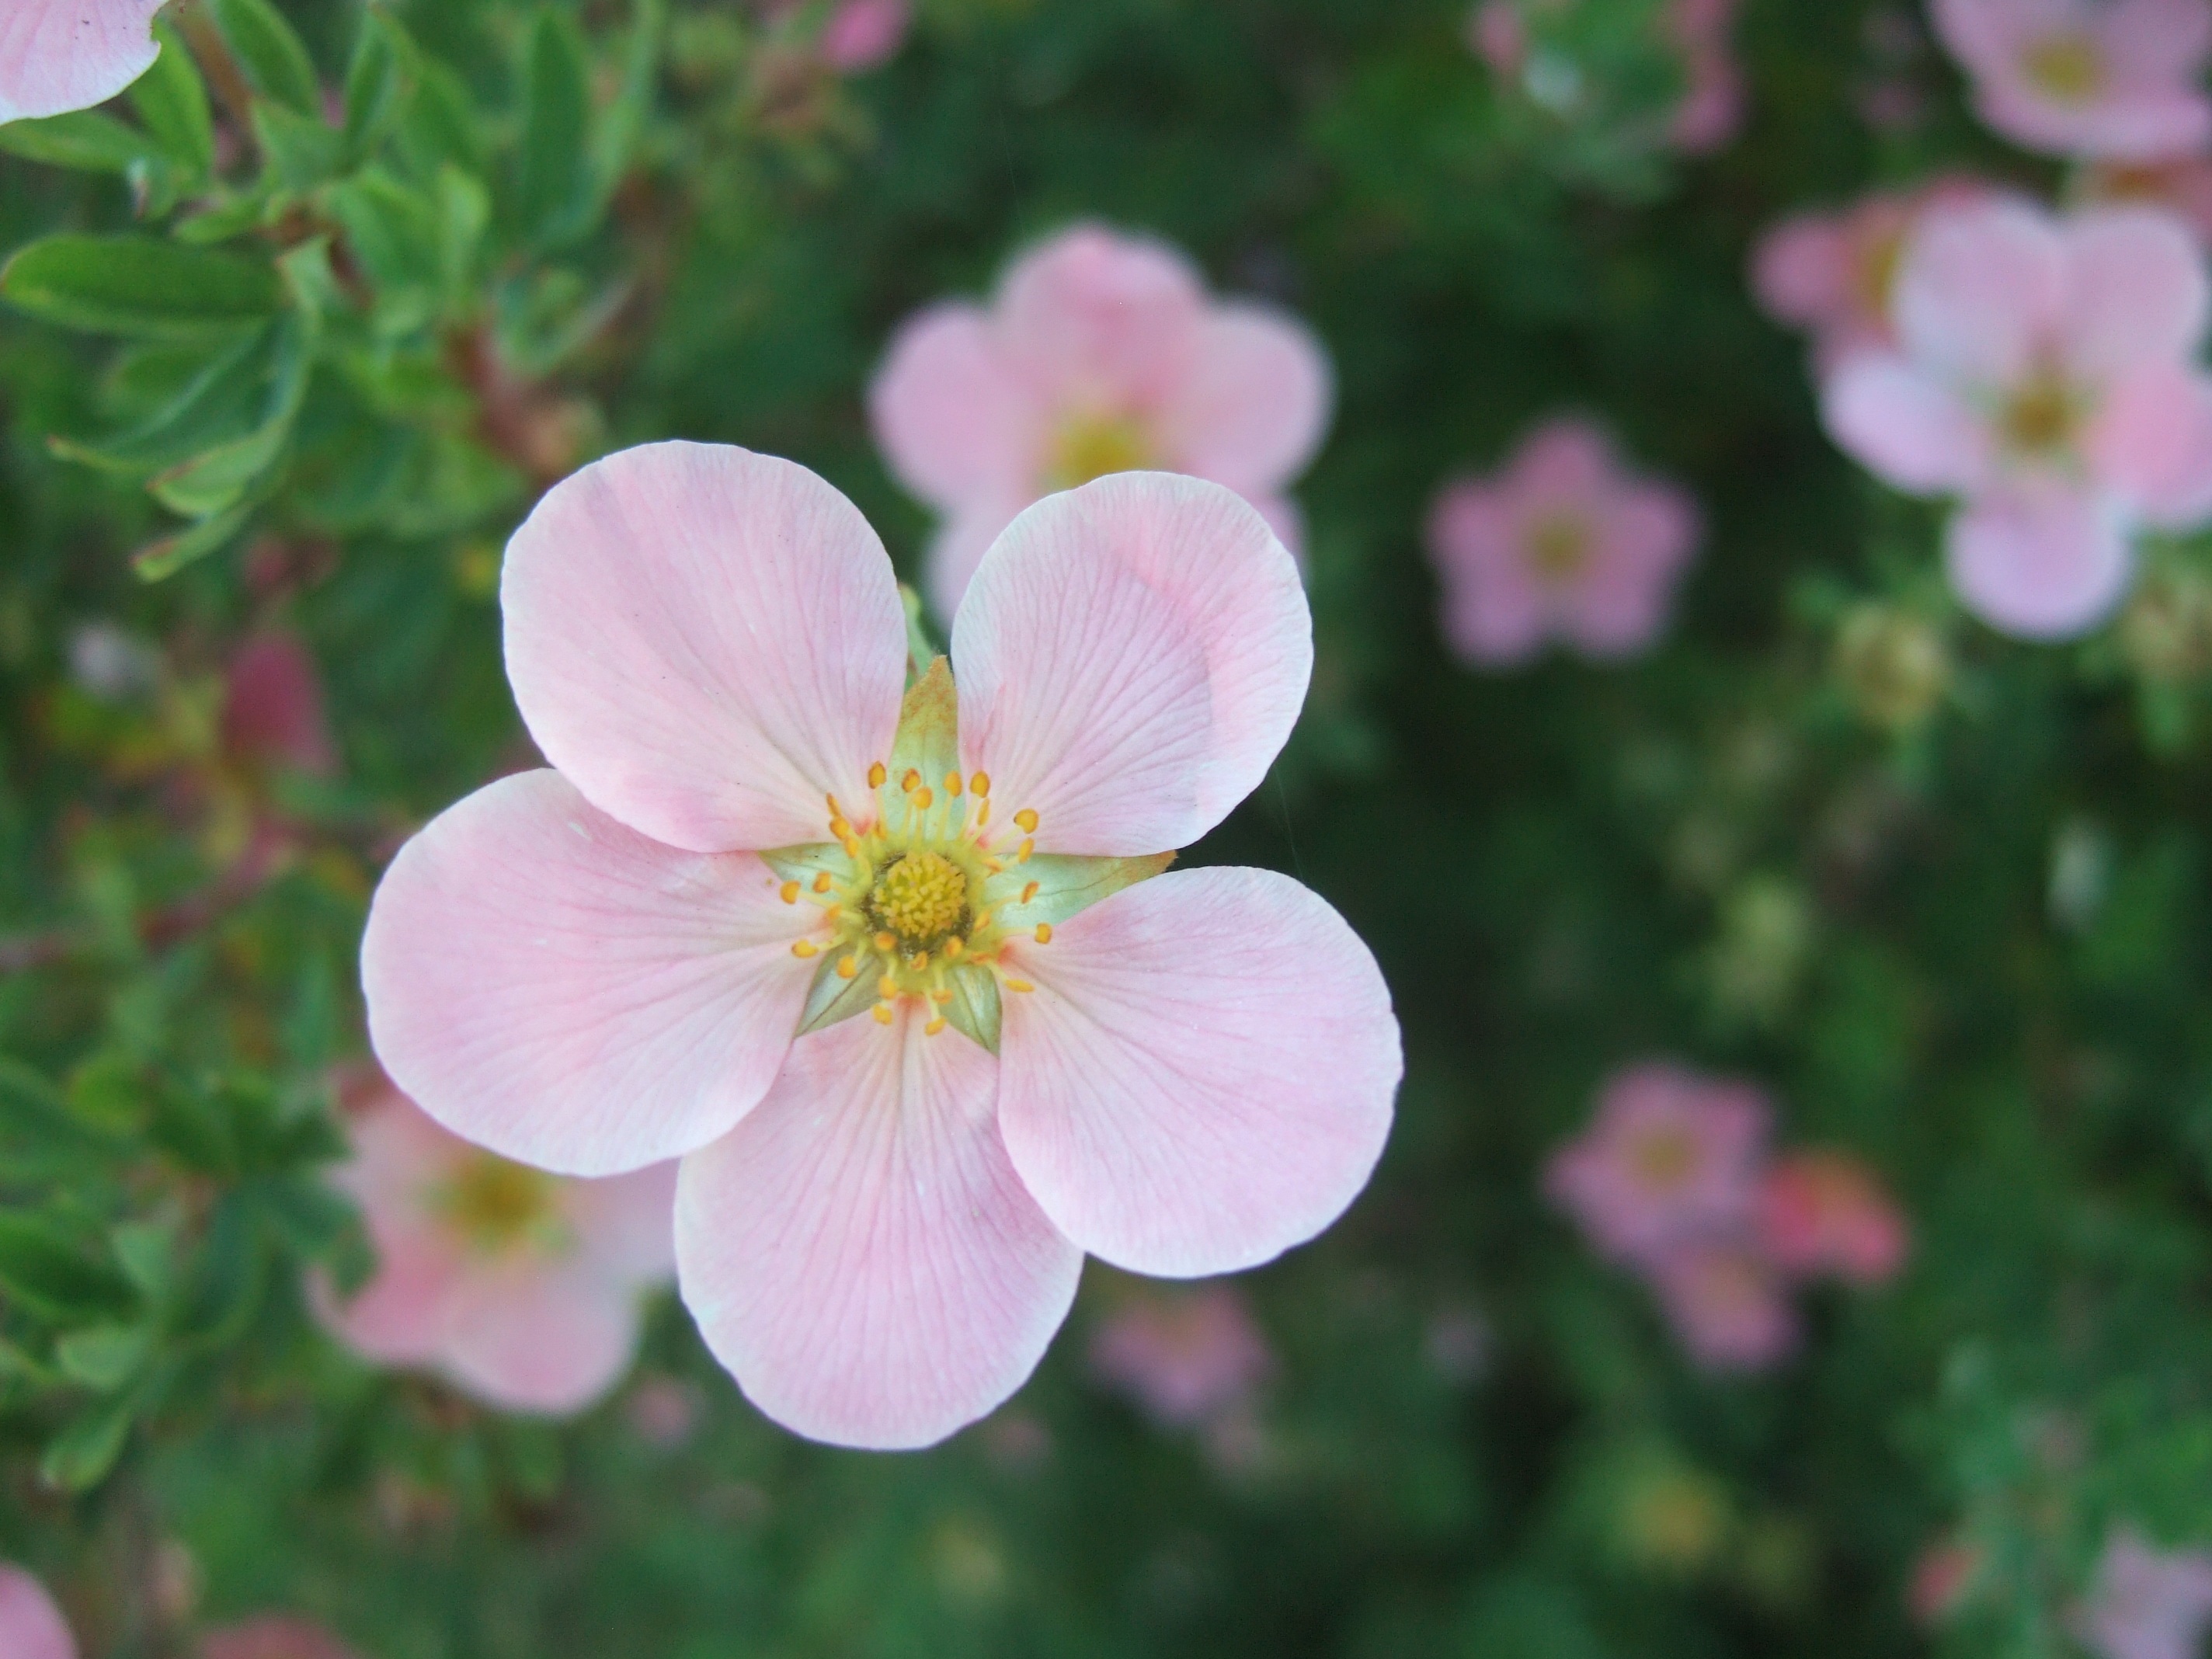
nature, blossom, plant, flower, petal, summer, macro, botany, pink, flora, wildflower, beautiful, macro photography, flowering plant, annual plant, land plant